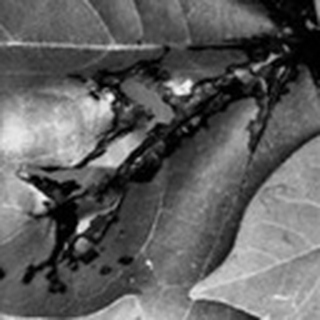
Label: cotton_bacterial_blight